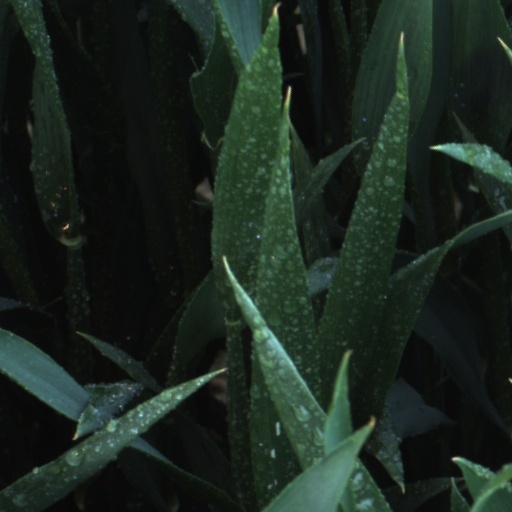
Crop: wheat